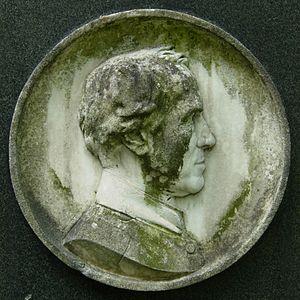
Franz Peter Knoodt est un philosophe et théologien allemand.